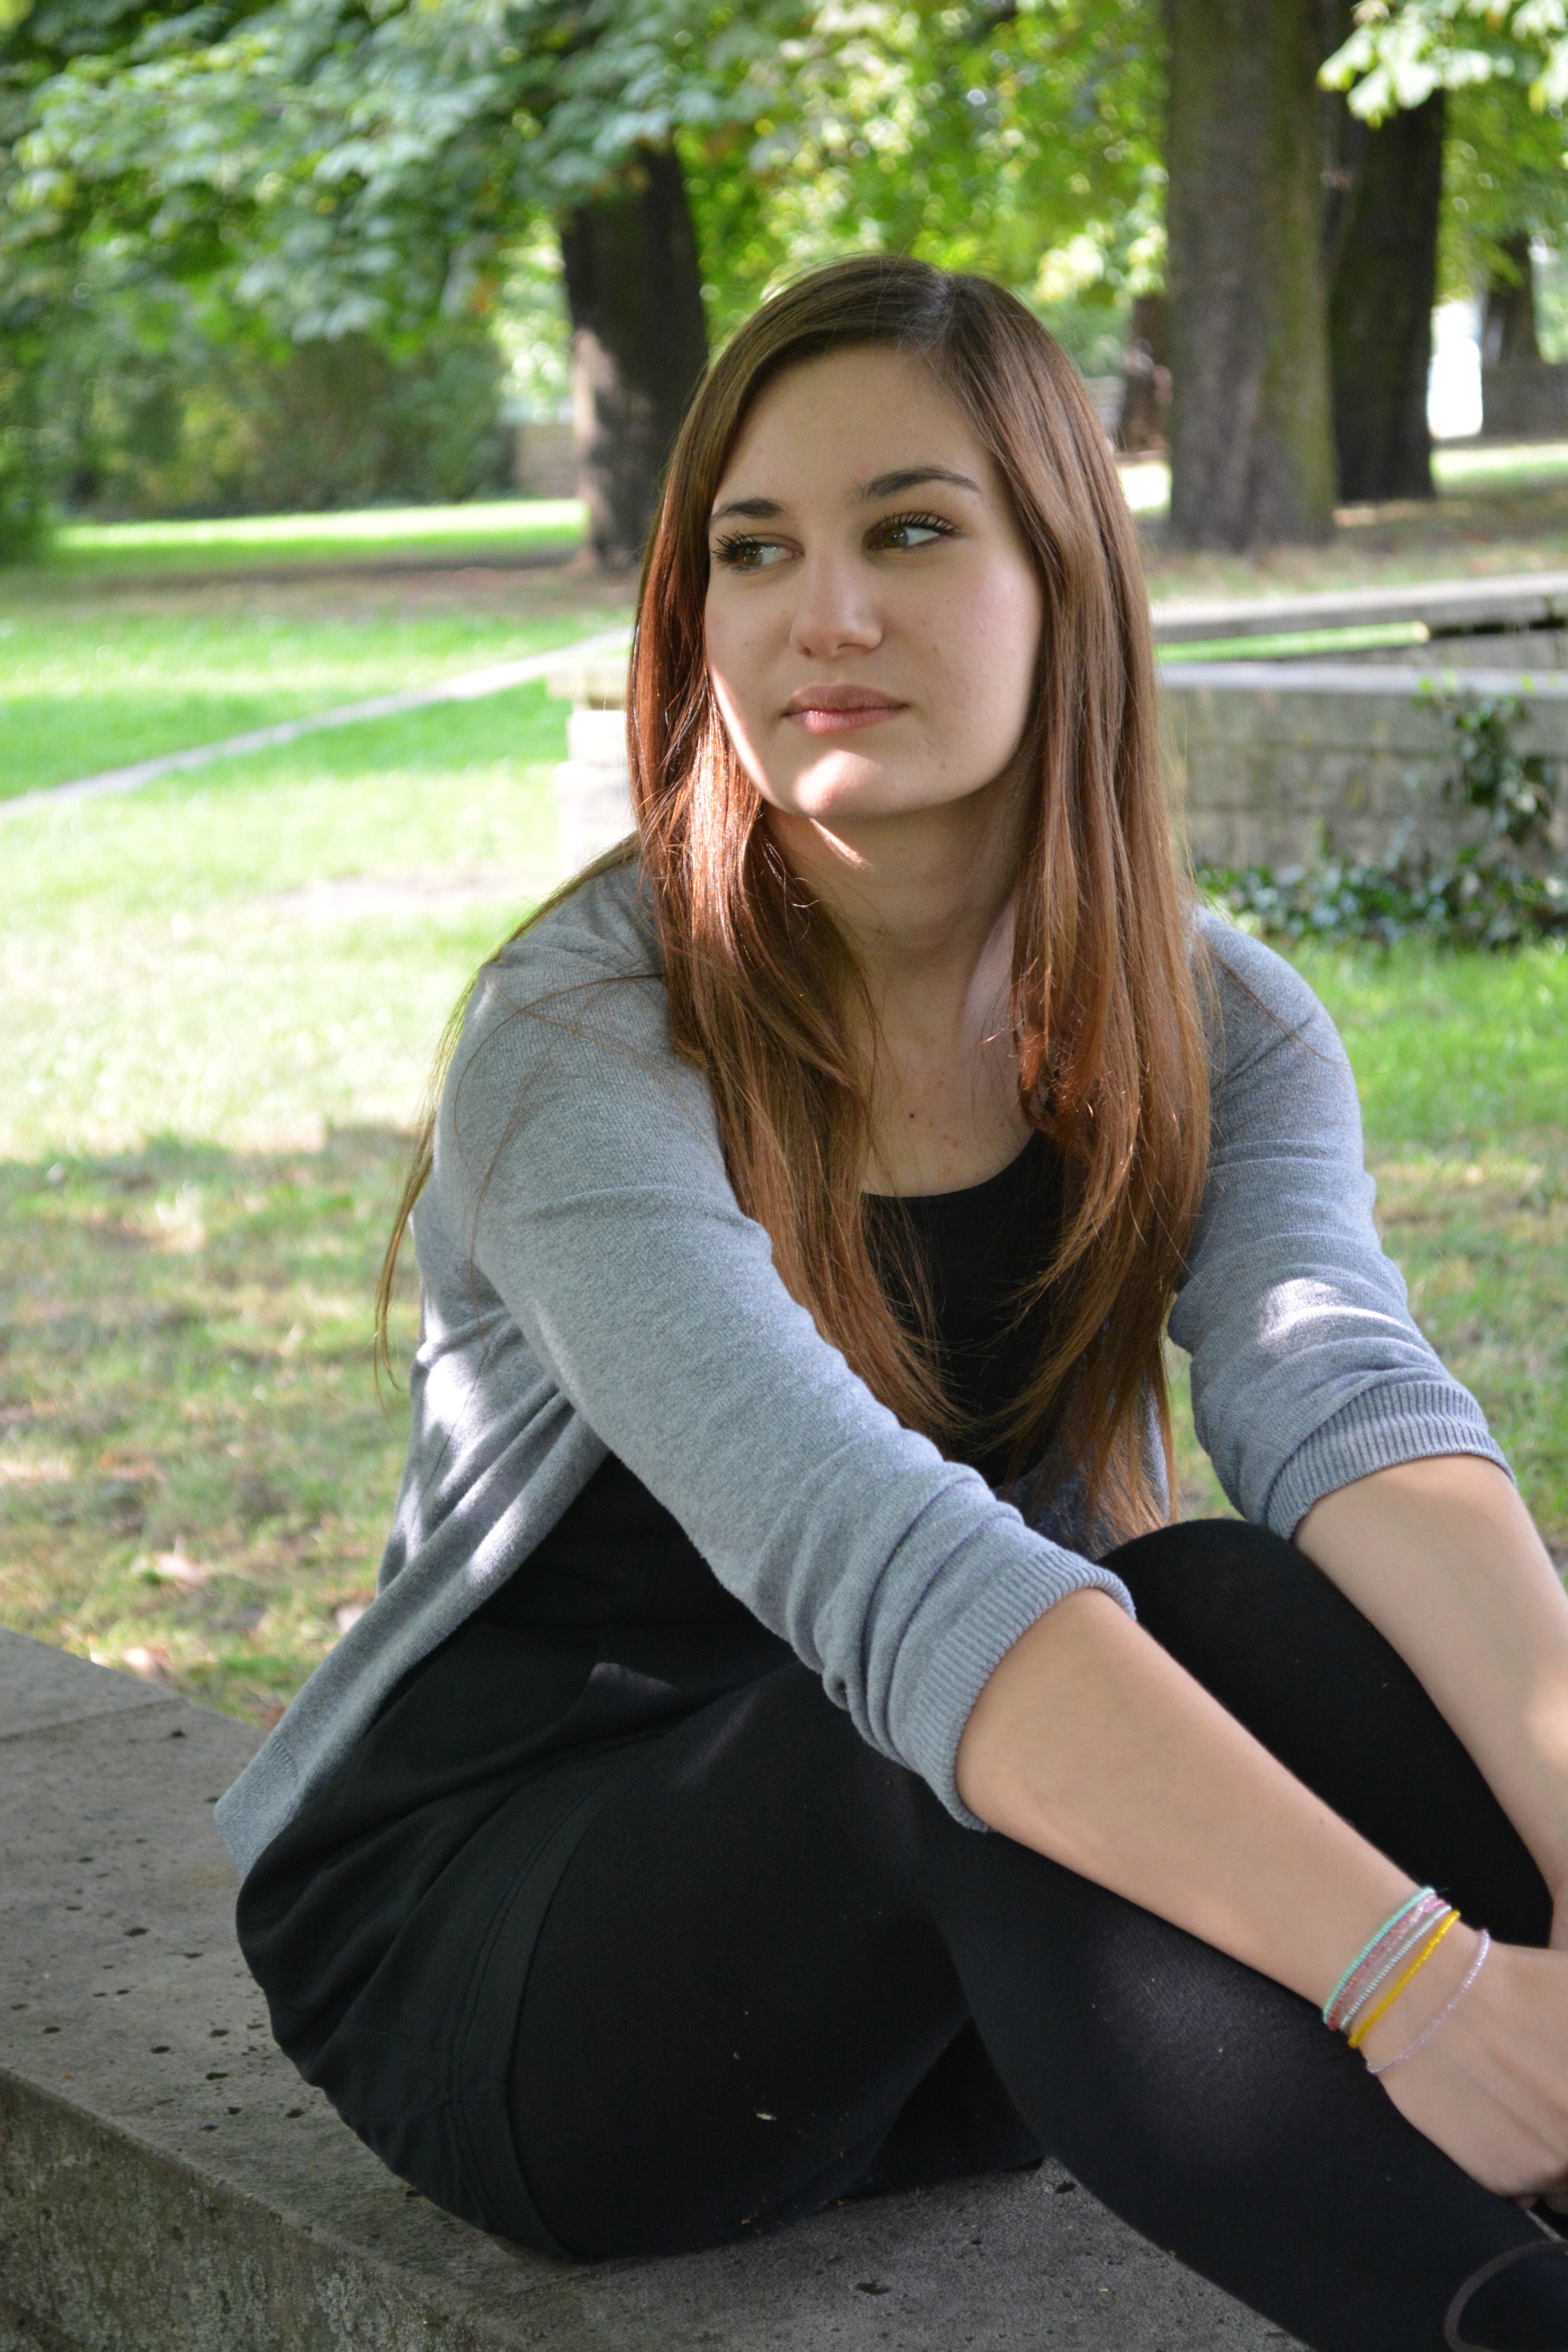
nature, person, girl, woman, photography, leg, brunette, portrait, model, sitting, fashion, clothing, thoughtful, lady, long hair, sit, dress, thigh, beauty, blond, pretty, ernst, abdomen, photo shoot, brown hair, portrait photography, human positions